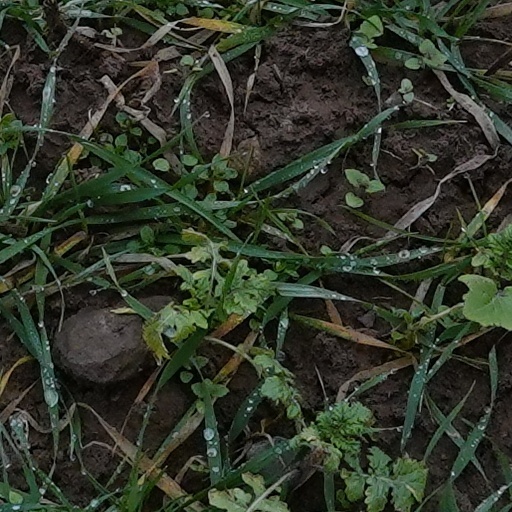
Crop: wheat